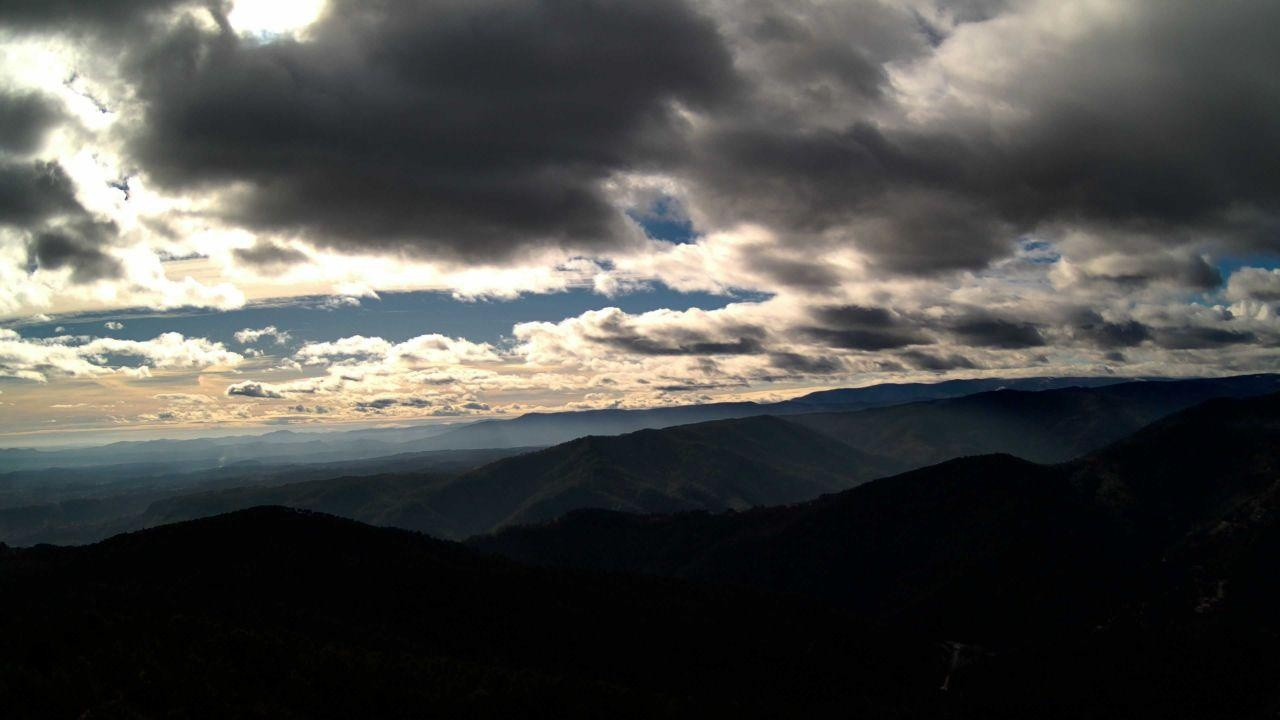
Fire: no
Smoke: yes